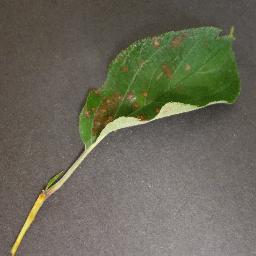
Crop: apple
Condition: cedar_rust